Terence Stansbury

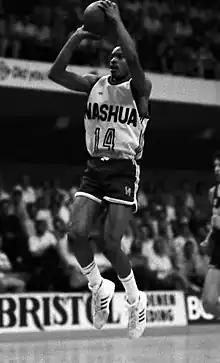
Stansbury in 1988

Terence Rudolph Stansbury (born February 27, 1961) is an American former professional basketball player and coach. At a height of tall, he played at the shooting guard position.